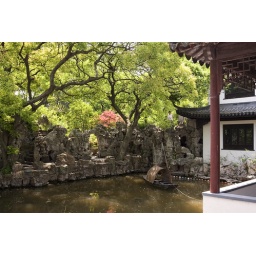
A small pool of water next to a building in the Kezhi Gardens of Zhujiajiao.